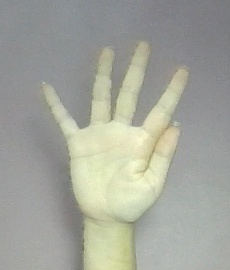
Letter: sheen